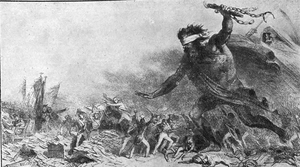
""La Barbarie et Le Choléra-Morbus Entrant en Europe. Les Polonais se battent, les puissances font des protocoles et la France...""
La guerre de Crimée opposa de 1853 à 1856 l'Empire russe à une coalition formée de l'Empire ottoman, de la France, du Royaume-Uni et du royaume de Sardaigne. Provoqué par l'expansionnisme russe et la crainte d'un effondrement de l'Empire ottoman, le conflit se déroula essentiellement en Crimée autour de la base navale de Sébastopol. Il s'acheva par la défaite de la Russie, entérinée par le traité de Paris de 1856.